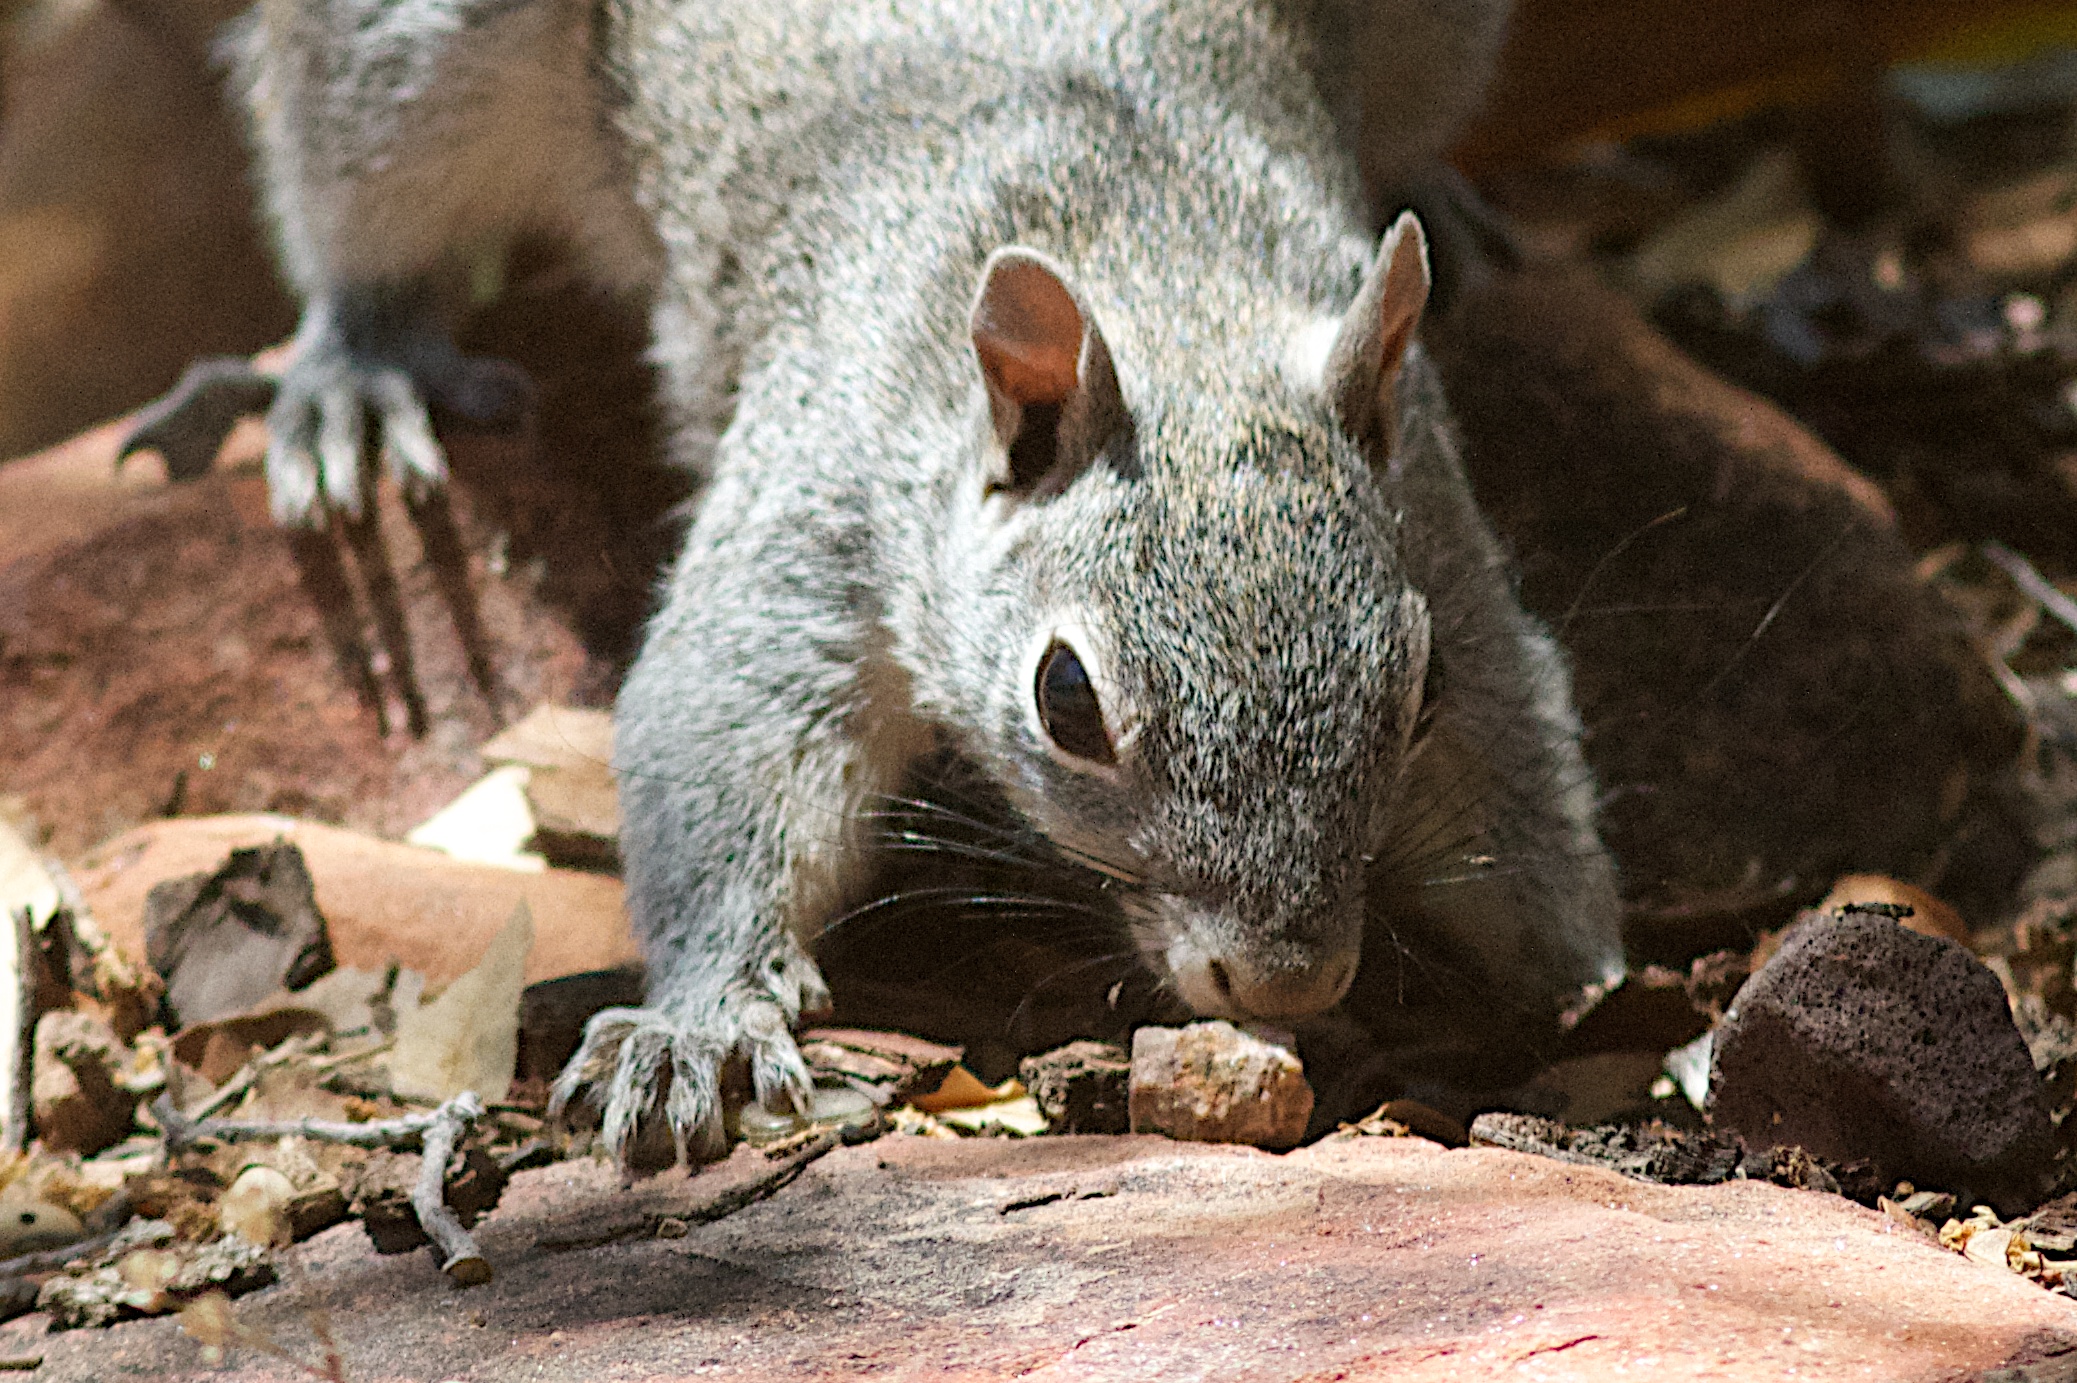
wildlife, mammal, squirrel, rodent, fauna, whiskers, vertebrate, marsupial, muridae